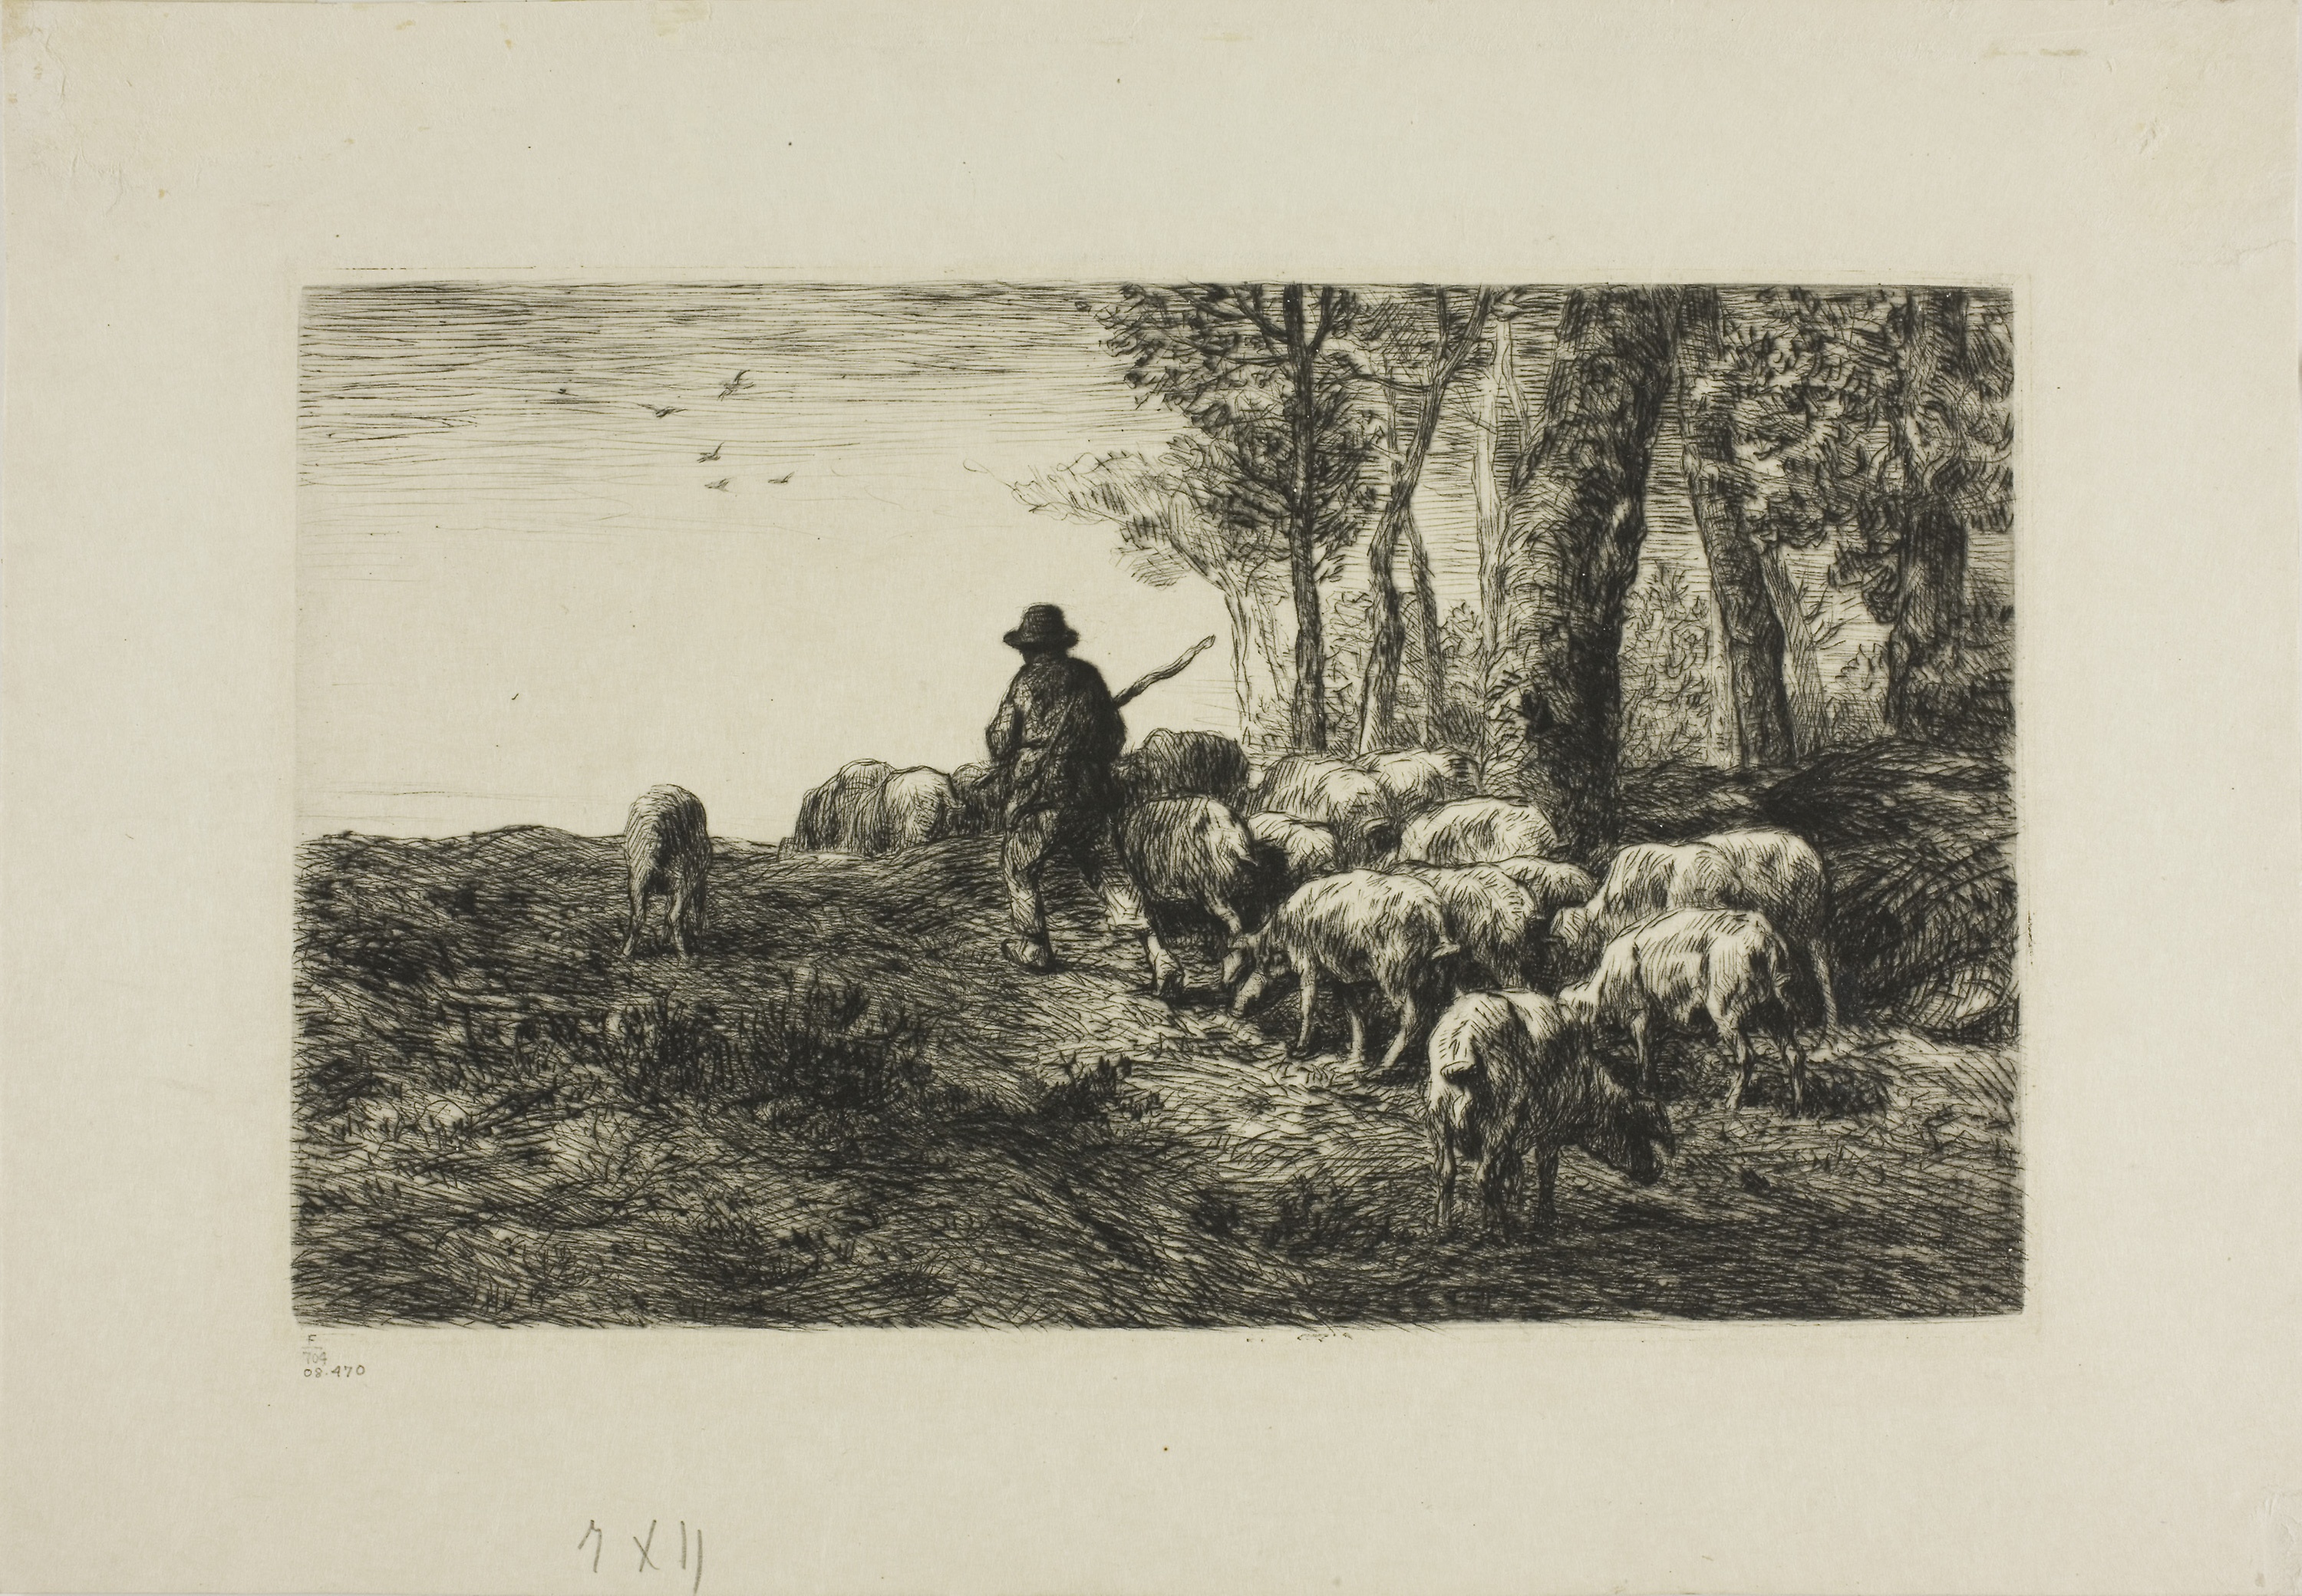
fauna, picture frame, shepherd, sheep, painting, cattle like mammal, history, visual arts, livestock, art, stock photography